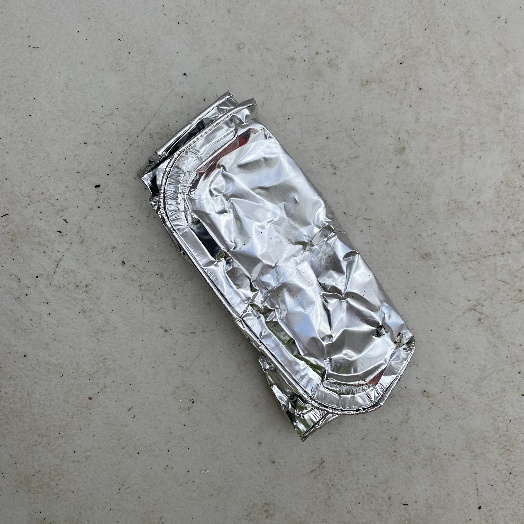
Label: Metal